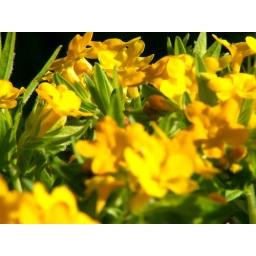
Bunch of yellow flowers growing in a forest clearing.